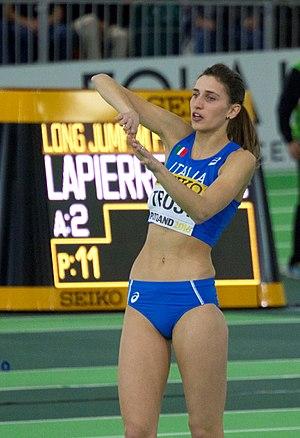
Alessia Trost est une athlète italienne, spécialiste du saut en hauteur.